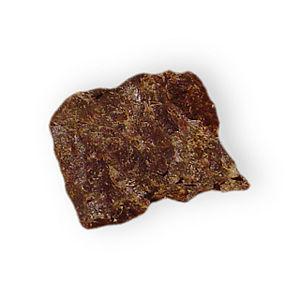
La téphroïte est un minéral caractéristique du groupe de l'olivine, c'est-à-dire un nésosilicate correspondant au corps composé chimique dénommé le silicate de manganèse de formule Mn₂SiO₄. L'olivine est, ici au sens commun, un terme générique qui désigne principalement les solutions solides de silicates de fer et de magnésium, représentées respectivement par leurs membres finaux en principe quasi-purs, fayalite Fe₂SiO₄ et forstérite Mg₂SiO₄. Mais il existe aussi des olivines calcifères, manganésifères ou nickelées, comme la kirschsteinite CaFeSiO₄, la téphroïte et la rare liebenbergite (Ni, Mg)₂SiO₄. Les cations interchangeables dans la même structure cristalline orthorhombique dénommée olivine, à savoir Fe²⁺, Mg²⁺, Ni²⁺, Mn²⁺, etc., sont nécessairement divalents. Il apparaît que la téphroïte, par ailleurs assez commune, est le terme ultime de la série manganésifère développée, le plus souvent, à partir de la fayalite.